Alfred Kastil

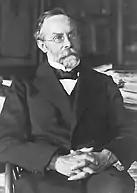
Anton Marty

He taught as a professor at the Innsbruck University from 1912.